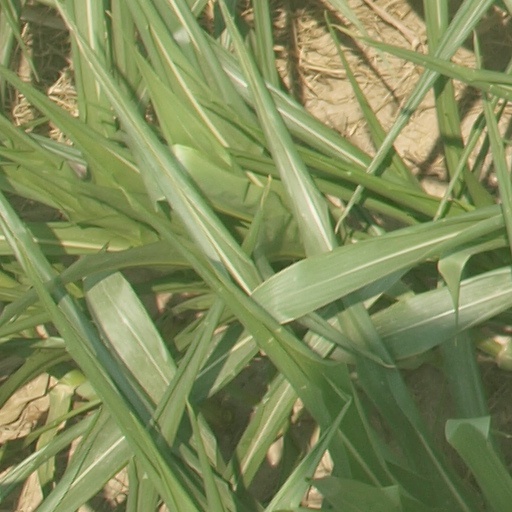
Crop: maize; corn